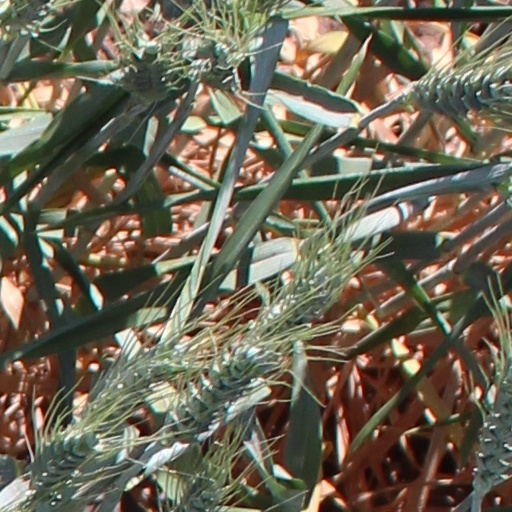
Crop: wheat